Swedenborgian Church of North America

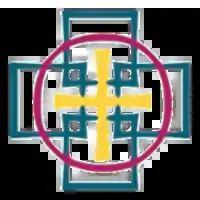
Cross of the Swedenborgian Church

The Swedenborgian Church in North America (also known as the General Convention of the Church of the New Jerusalem) is one of a few New Church Christian sects which draws its faith from the Bible as illuminated by the teachings of Emanuel Swedenborg (1688–1772). The denomination's headquarters are on Quincy Street in Cambridge, Massachusetts.